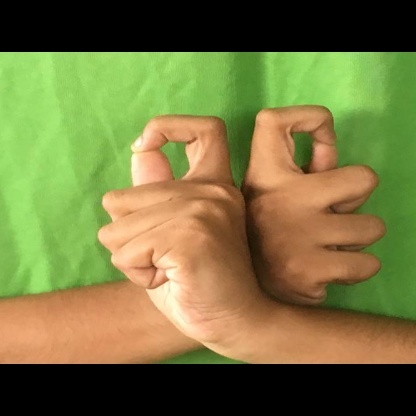
Mudra: Berunda